Wilderness (garden history)

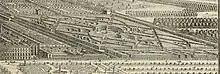
"The Wilderness", now lost, at Hampton Court Palace, after Jan Kip, c. 1715

Writing of the similar areas in Italian gardens, Edith Wharton wrote that "the ilex or laurel walks beyond were clipped into shape to effect a transition between the straight lines of masonry and the untrimmed growth of the woodland to which they led, and that each step away from architecture was a nearer approach to nature." The first English wilderness, now lost, may have been that added in the 1540s to Nonsuch Palace near London, while John Lumley, 1st Baron Lumley was its "custodian". Lumley had travelled to Italy, and was a great art collector. According to a visitor this included a great variety of species, many producing fruit or nuts, and also a number of caged exotic animals, a medieval touch not often seen later, except for aviaries. Blickling Hall had one from the 1620s, later replaced by a different one in the 18th century.